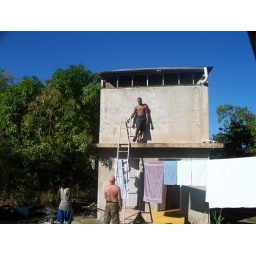
water tower in yard